List of noodle dishes

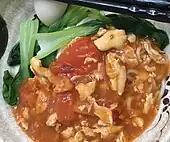
Noodles with tomato egg sauce

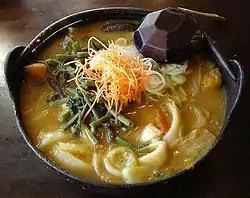
Hōtō

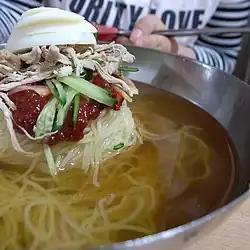
Milmyeon

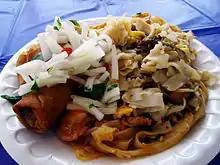
"Kat kyi kaik"

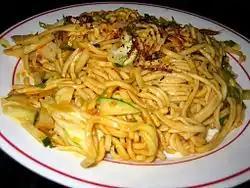
"Khauk swè thoke"

Japanese noodles are a staple part of Japanese cuisine. They are often served chilled with dipping sauces, or in soups or hot dishes.